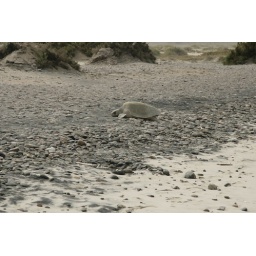
Sea turtle right by our camp spot on the beach